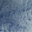
Label: cloud